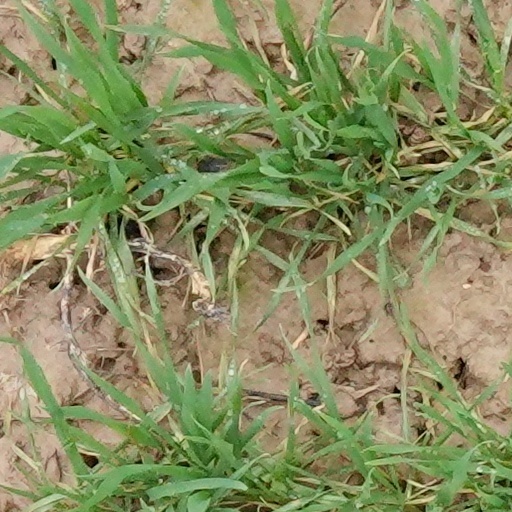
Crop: wheat